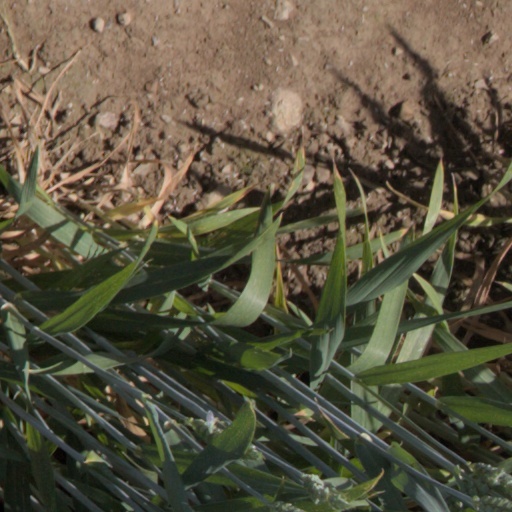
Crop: wheat